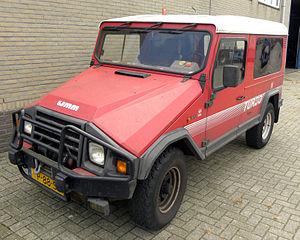
Cournil était un constructeur de machines agricoles et de véhicules automobiles français fondé par Bernard Cournil dans les années 1950. Cette entreprise aurillacoise a disparu en 1977 mais ses produits, réputés pour leur grande robustesse, continuèrent à être fabriqués sous les marques Auverland, UMM et Panhard VPS.